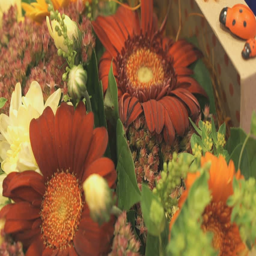
a bouquet of beautiful flowers at the party .